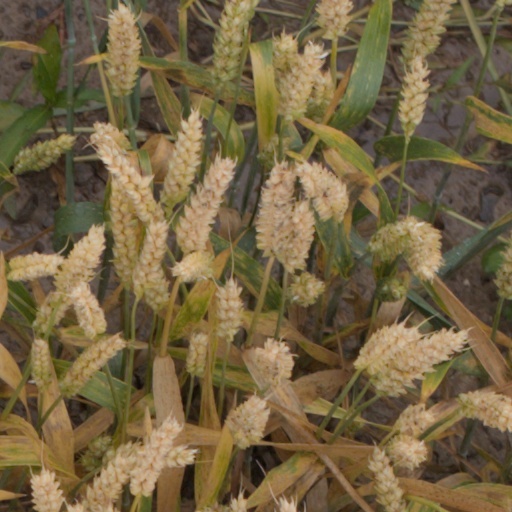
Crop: wheat